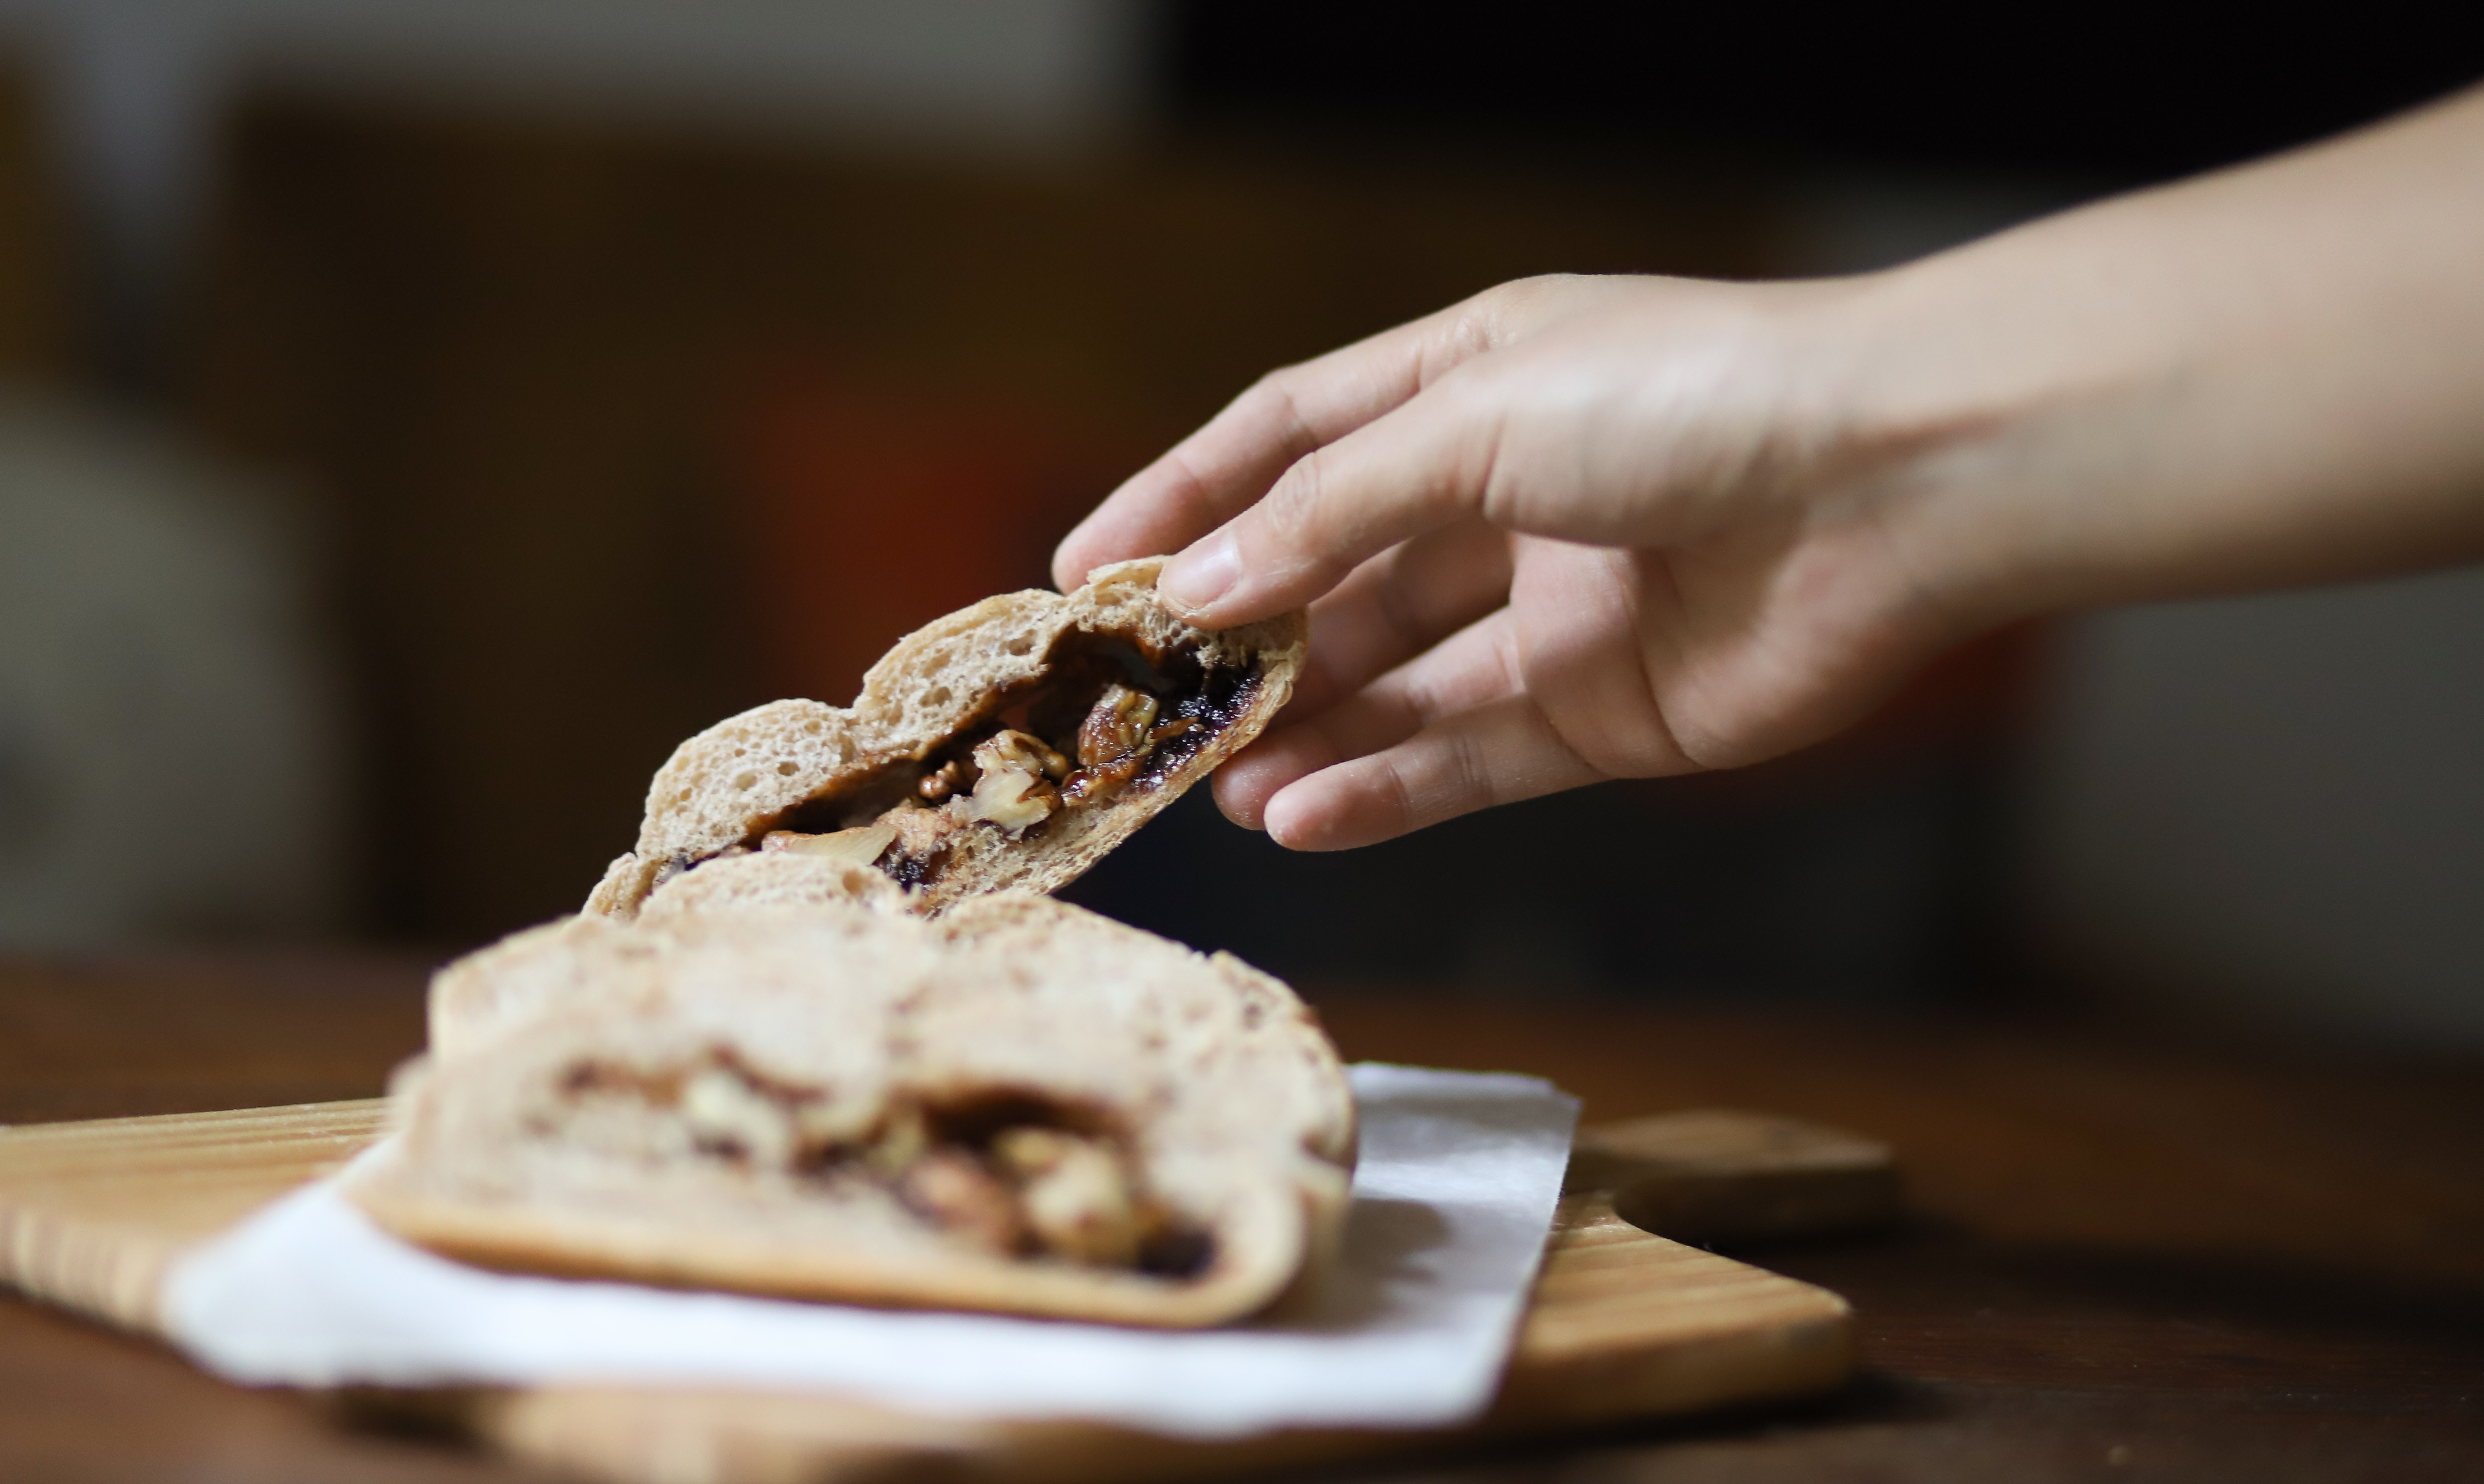
food, dish, cuisine, hand, snack, dessert, ingredient, comfort food, baked goods, finger food, recipe